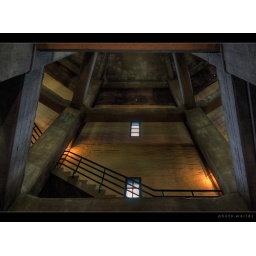
The tower has been constructed in 1927/1928. Today it is still used for drinking water supply.